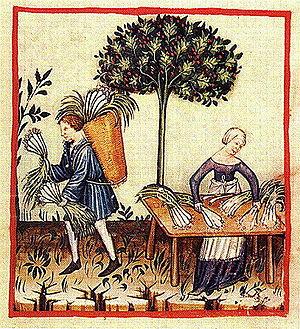
Poireaux (Pori) Nature: Chaud au troisième degré, sec au second degré. Optimum: La variété appelée naptici, qui provient de la montagne et dégage une odeur forte. Usage: Stimule la miction, favorise le coït et, mélangé avec du miel, soigne le catarrhe de la poitrine. Dangers: mauvais pour le cerveau et les sens. Neutralisation des dangers
Le poireau de Créances est une appellation de poireau français. Il bénéficie d'une appellation protégée par indication géographique protégée.
La Chevalerie de Sacé, au lieu-dit la Cave Peinte, est un site archéologique médiéval situé à l'ouest du bourg de Brain-sur-Allonnes, dans les bois de la forêt communale de Courcy. Le site est inscrit au titre des monuments historiques depuis 1995.